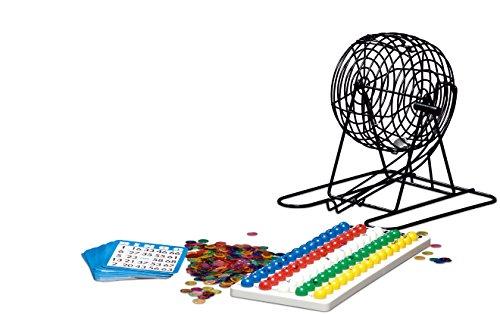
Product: Party Bingo
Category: Home & Kitchen | Event & Party Supplies | Party Games & Activities
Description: party bingo.
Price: $37.98
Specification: ProductDimensions:13.5x12x12.5inches|ItemWeight:5pounds|ShippingWeight:5pounds(Viewshippingratesandpolicies)|DomesticShipping:ItemcanbeshippedwithinU.S.|InternationalShipping:ThisitemcanbeshippedtoselectcountriesoutsideoftheU.S.LearnMore|ShippingAdvisory:Thisitemmustbeshippedseparatelyfromotheritemsinyourorder.Additionalshippingchargeswillnotapply.|ASIN:B00062NVY4|Itemmodelnumber:514|Manufacturerrecommendedage:8yearsandup